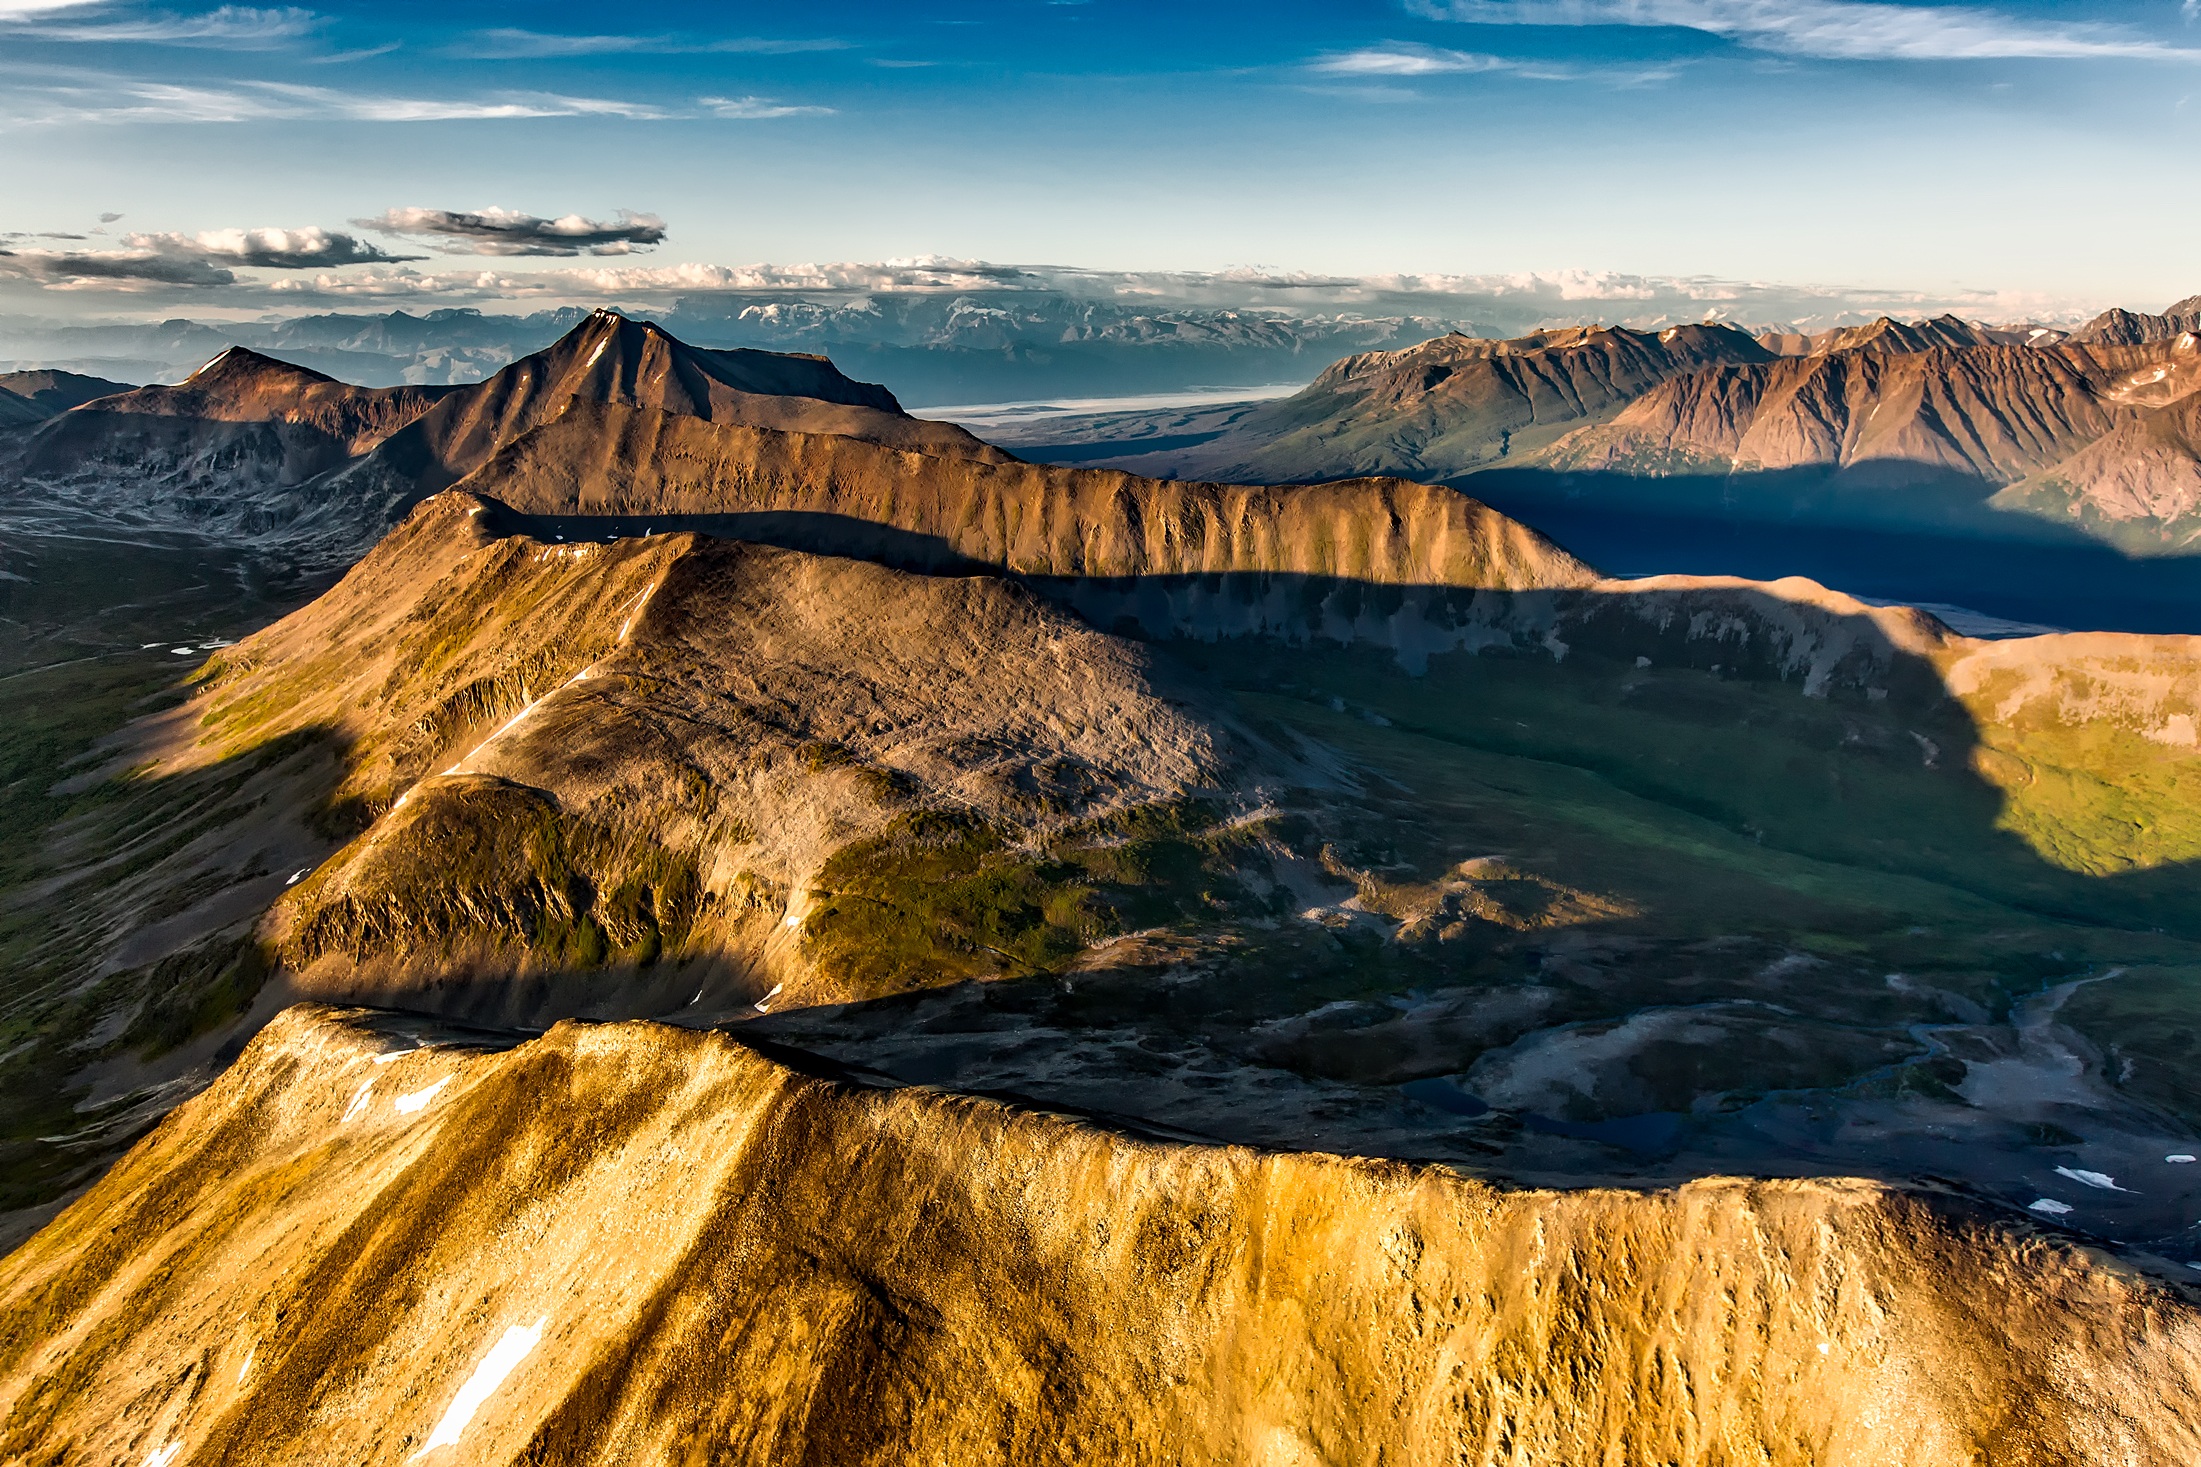
landscape, sea, coast, nature, rock, ocean, wilderness, mountain, sky, sunrise, sunset, wave, dawn, mountain range, cliff, reflection, scenic, rugged, terrain, outdoors, hdr, clouds, geology, mountains, badlands, plateau, peaks, beautiful, vista, alaska, cape, landform, chugach, aerial photography, geographical feature